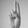
ASL letter: U